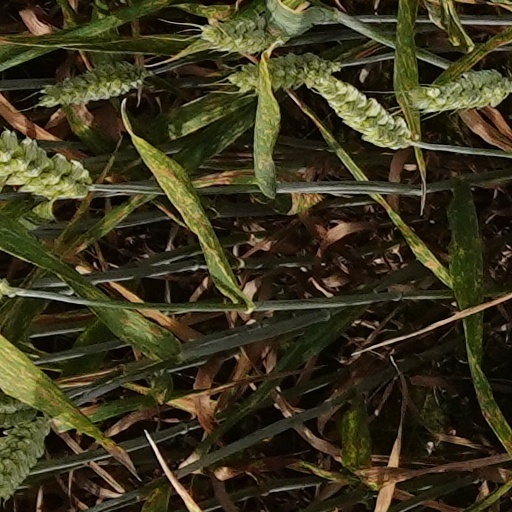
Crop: wheat